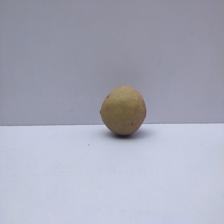
Size: Small